ELEAGUE Major 2017

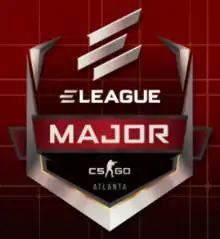
The ELEAGUE Major 2017 logo

ELEAGUE Major: Atlanta 2017, also known as ELEAGUE Major 2017 or Atlanta 2017, was the tenth "" . It was organized by ELEAGUE and held in Atlanta, Georgia, United States from January 22 to 29, 2017. It featured sixteen professional teams from around the world. Eight teams directly qualified based on their top eight placement in the last major, ESL One Cologne 2016, while another eight teams qualified through the ELEAGUE Offline Major Qualifier. ELEAGUE Major was the third consecutive Major with a prize pool of $1,000,000.